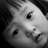
Emotion: neutral